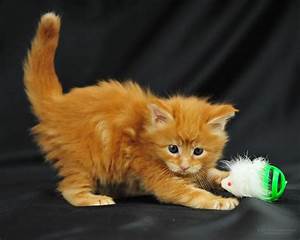
Label: cat